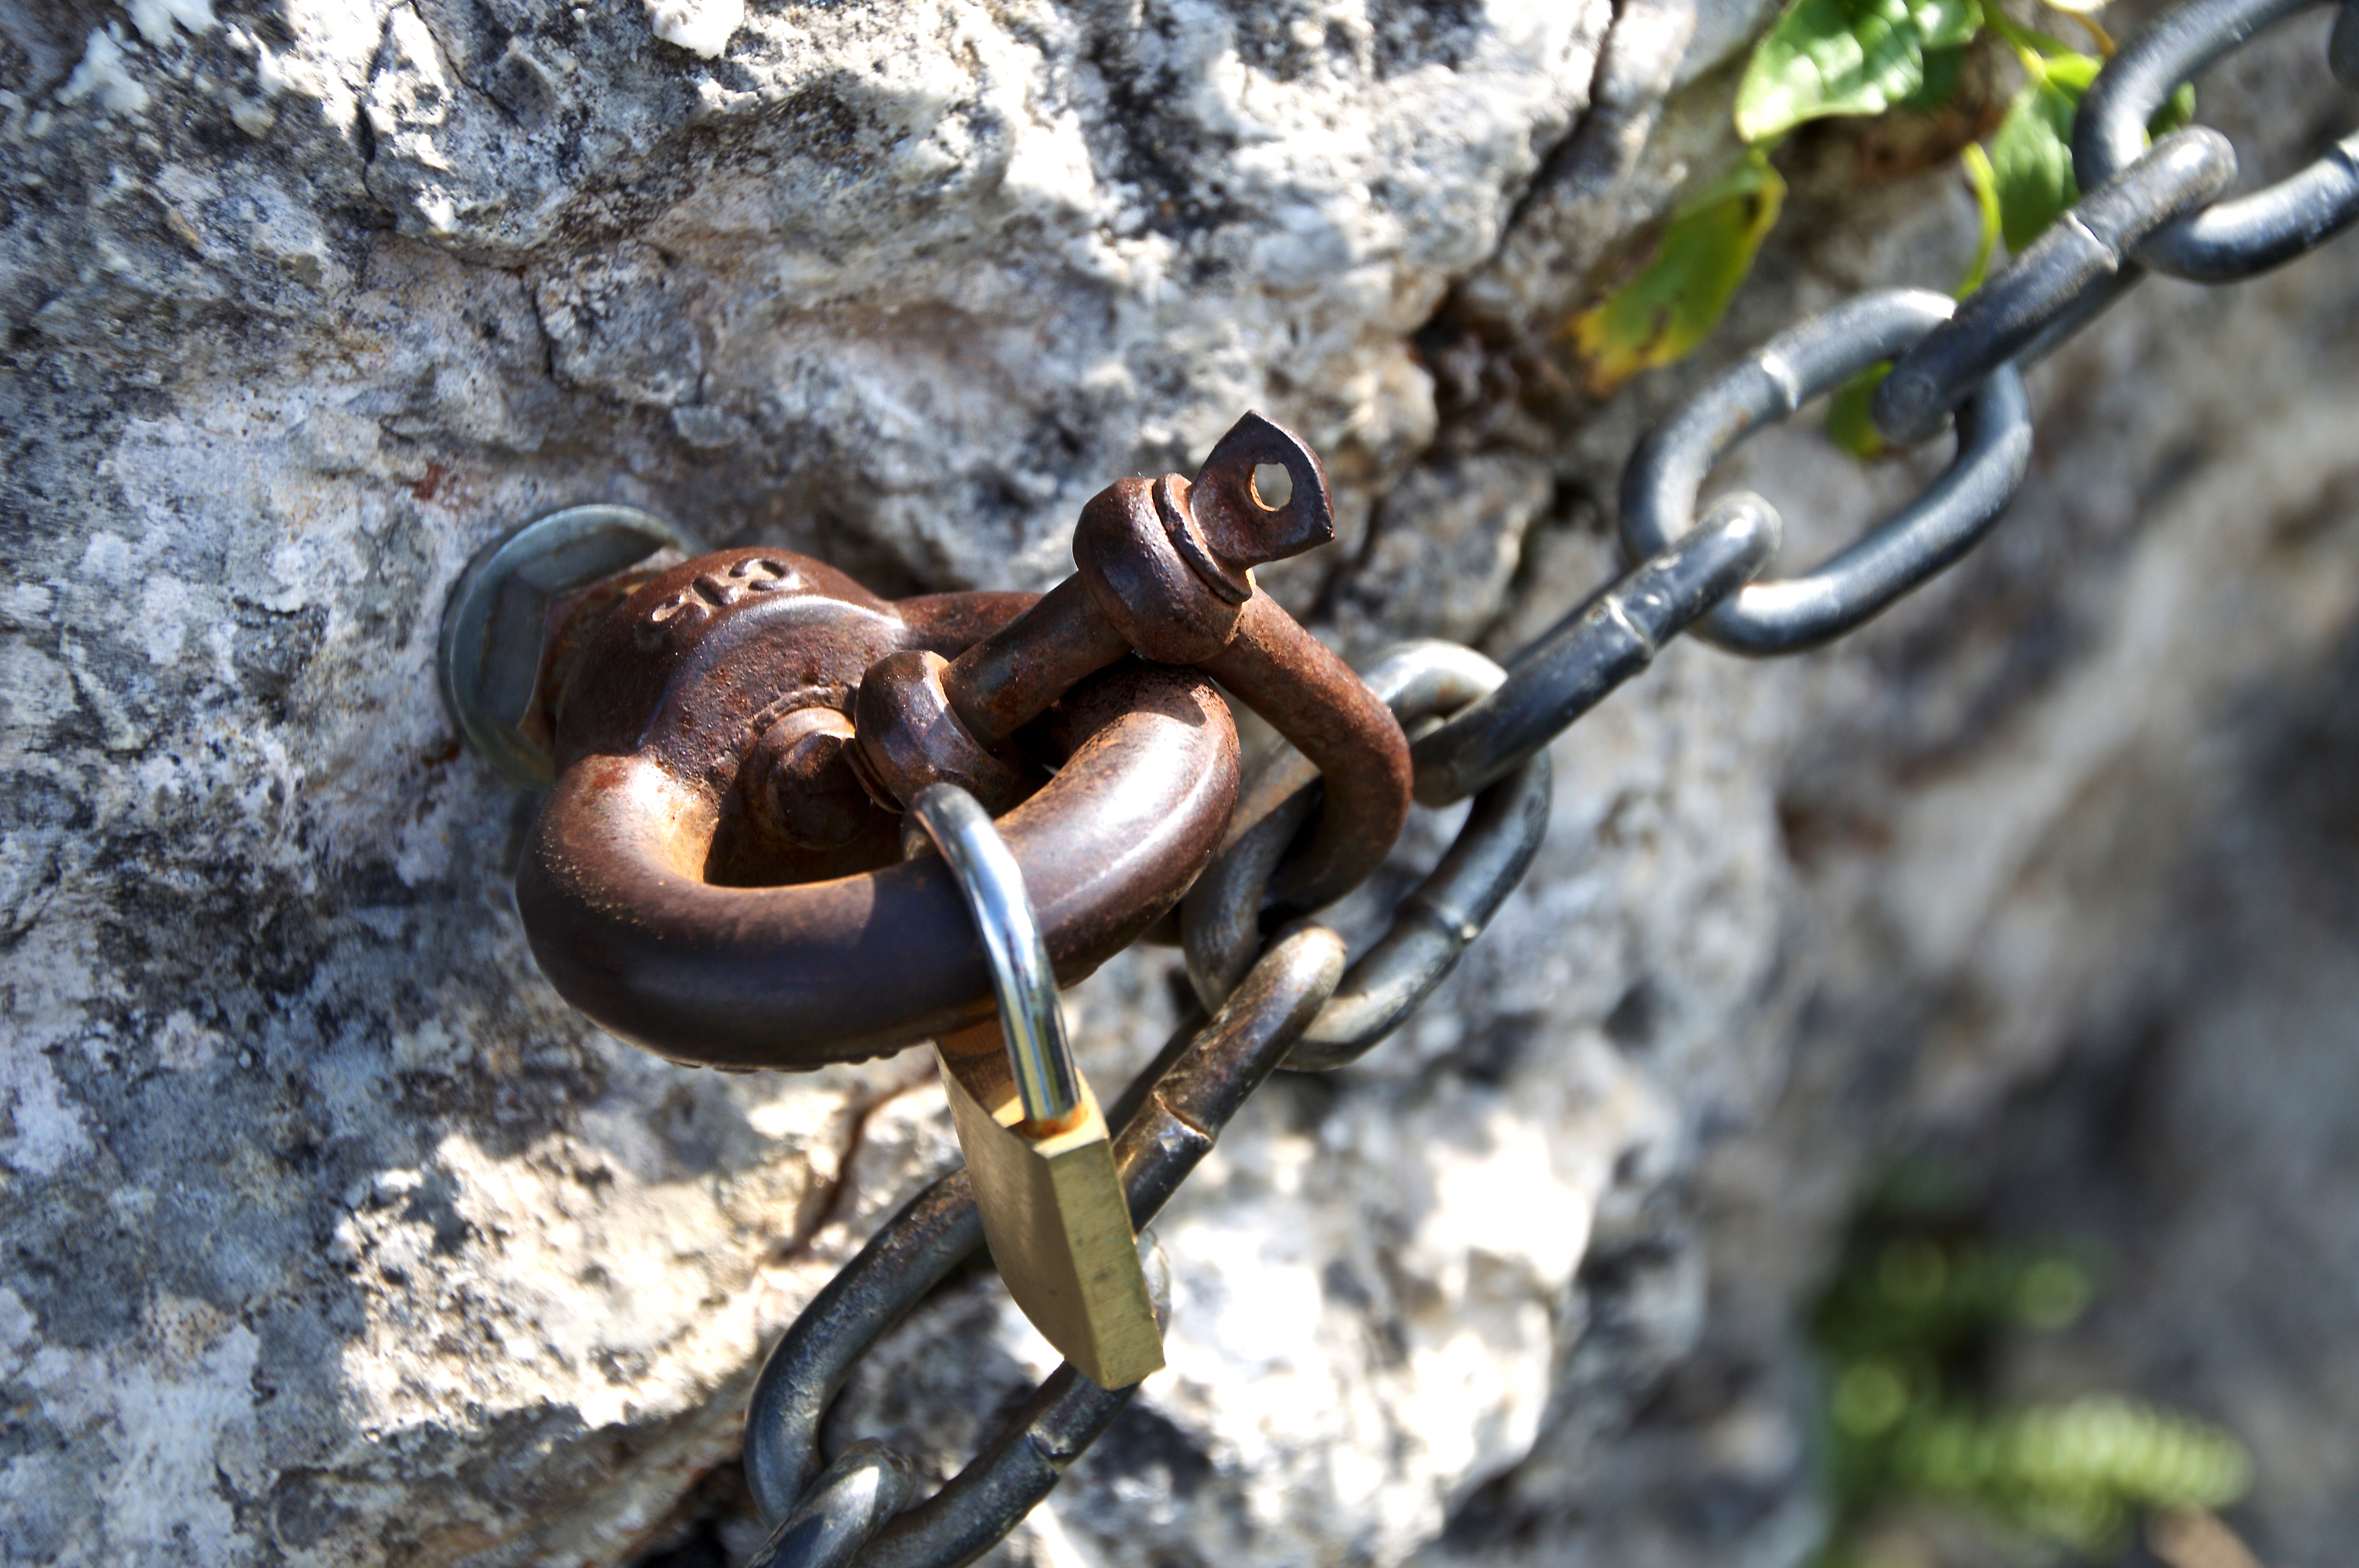
landscape, nature, path, chain, wildlife, hike, alpine, fauna, climb, height, mountains, detail, away, high mountains, backup, eyelet, allg u, frame loop, dangers